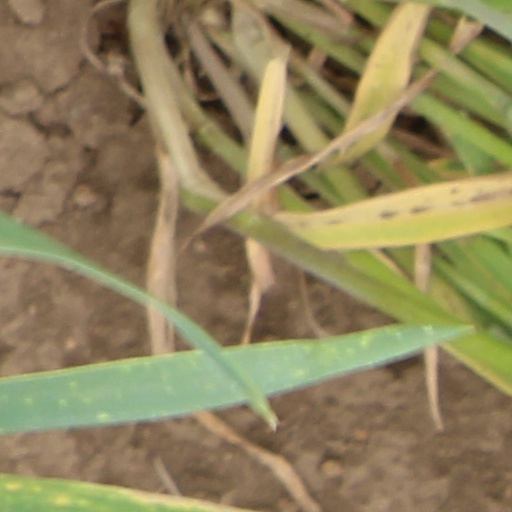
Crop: wheat